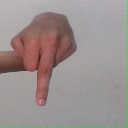
अक्षर: प